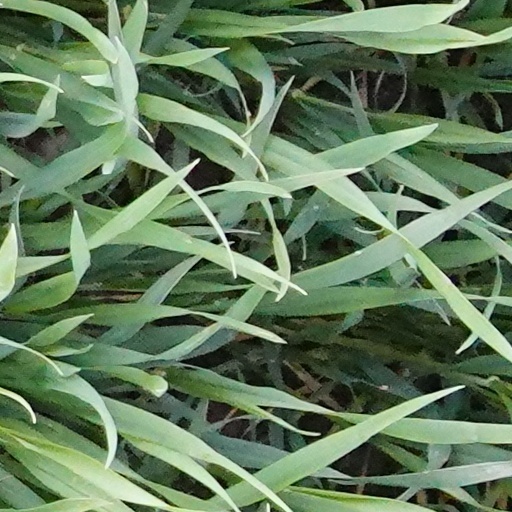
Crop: wheat